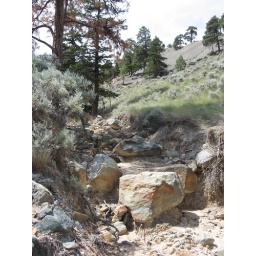
this dry creek bed is the kind of effect we would like in our new house yard